Wright brothers

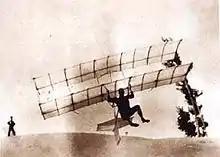
Chanute's hang glider of 1896. The pilot may be Augustus Herring.

On July 27, 1899, the brothers put wing warping to the test by building and flying a biplane kite with a wingspan, and a curved wing with a chord. When the wings were warped, or twisted, the trailing edge that was warped down produced more lift than the opposite wing, causing a rolling motion. The warping was controlled by four lines between kite and crossed sticks held by the kite flyer. In return, the kite was under lateral control.